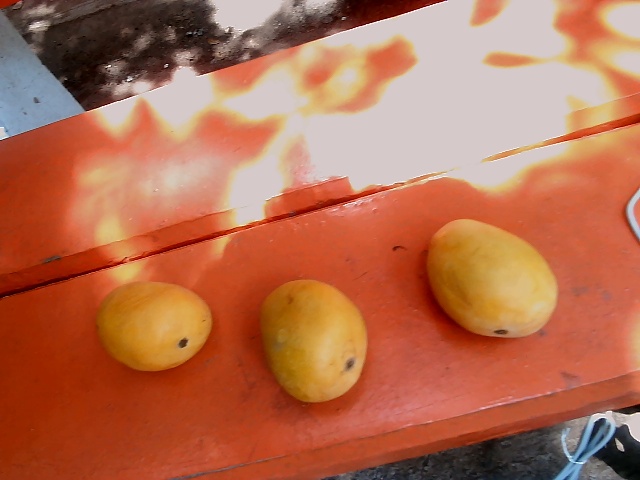
Label: Ripe_Mango